Redeemers

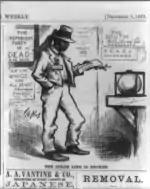
Political cartoon from 1877 by Thomas Nast portraying the Democratic Party's control of the South

In the 1870s, Democrats began to muster more political power, as former Confederate Whites began to vote again. It was a movement that gathered energy up until the Compromise of 1877, in the process known as the Redemption. White Democratic Southerners saw themselves as redeeming the South by regaining power.